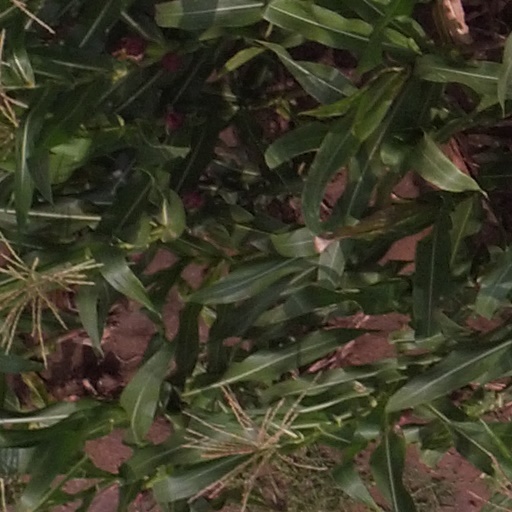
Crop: maize; corn